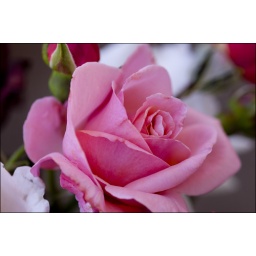
delicate pink petals of this rose in afternoon indirect light. D300 macro 105/2.8